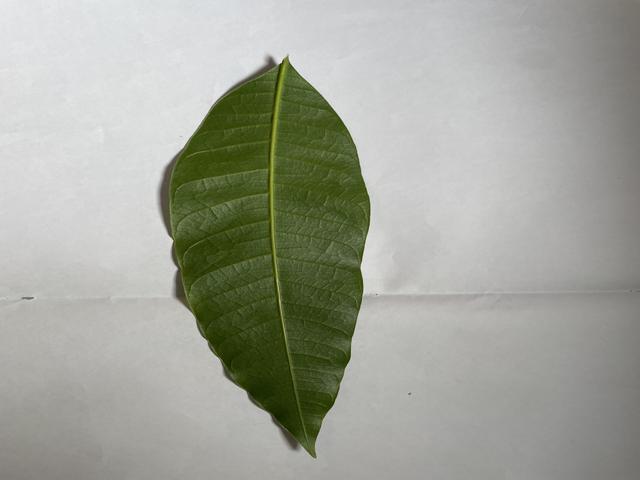
Mango leaf variety: Himsagar